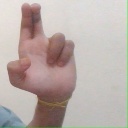
अक्षर: आ